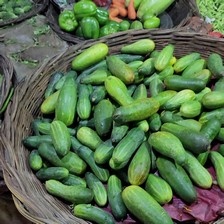
Label: cucumber